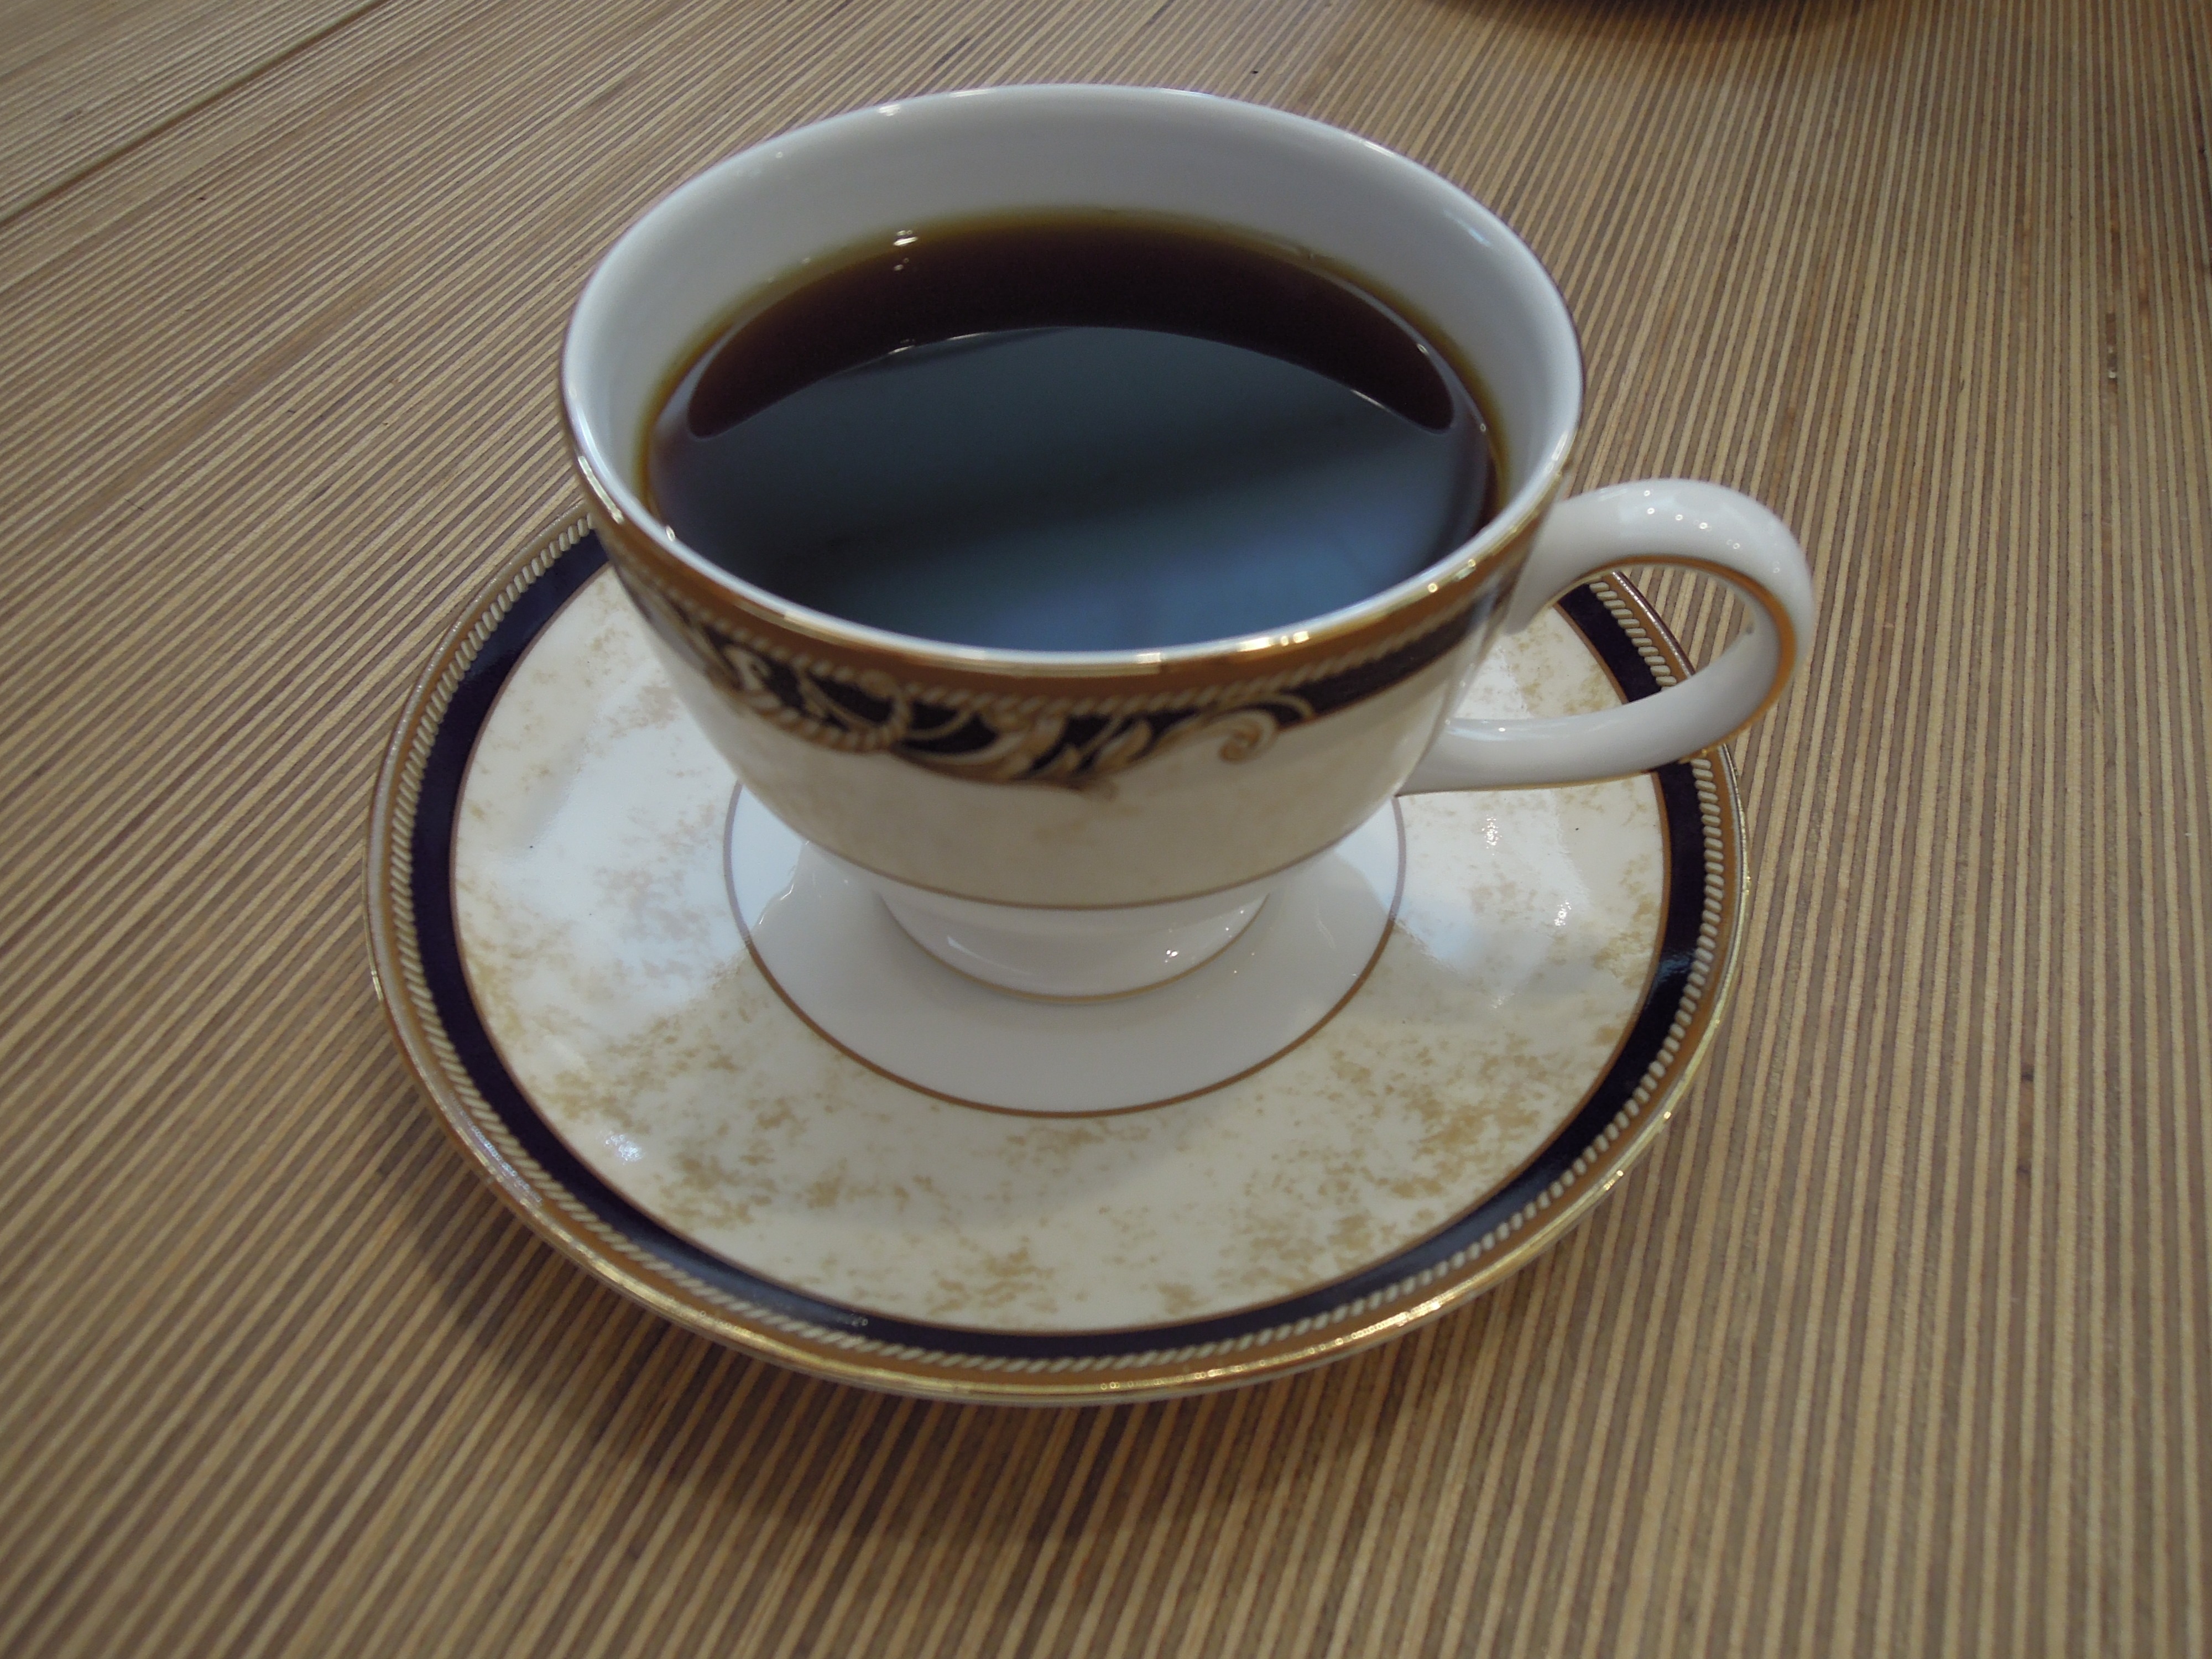
coffee, cup, saucer, drink, espresso, coffee cup, coffee mug, caffeine, free, turkish coffee, caff macchiato, coffee milk, ristretto, caff americano, drinkware